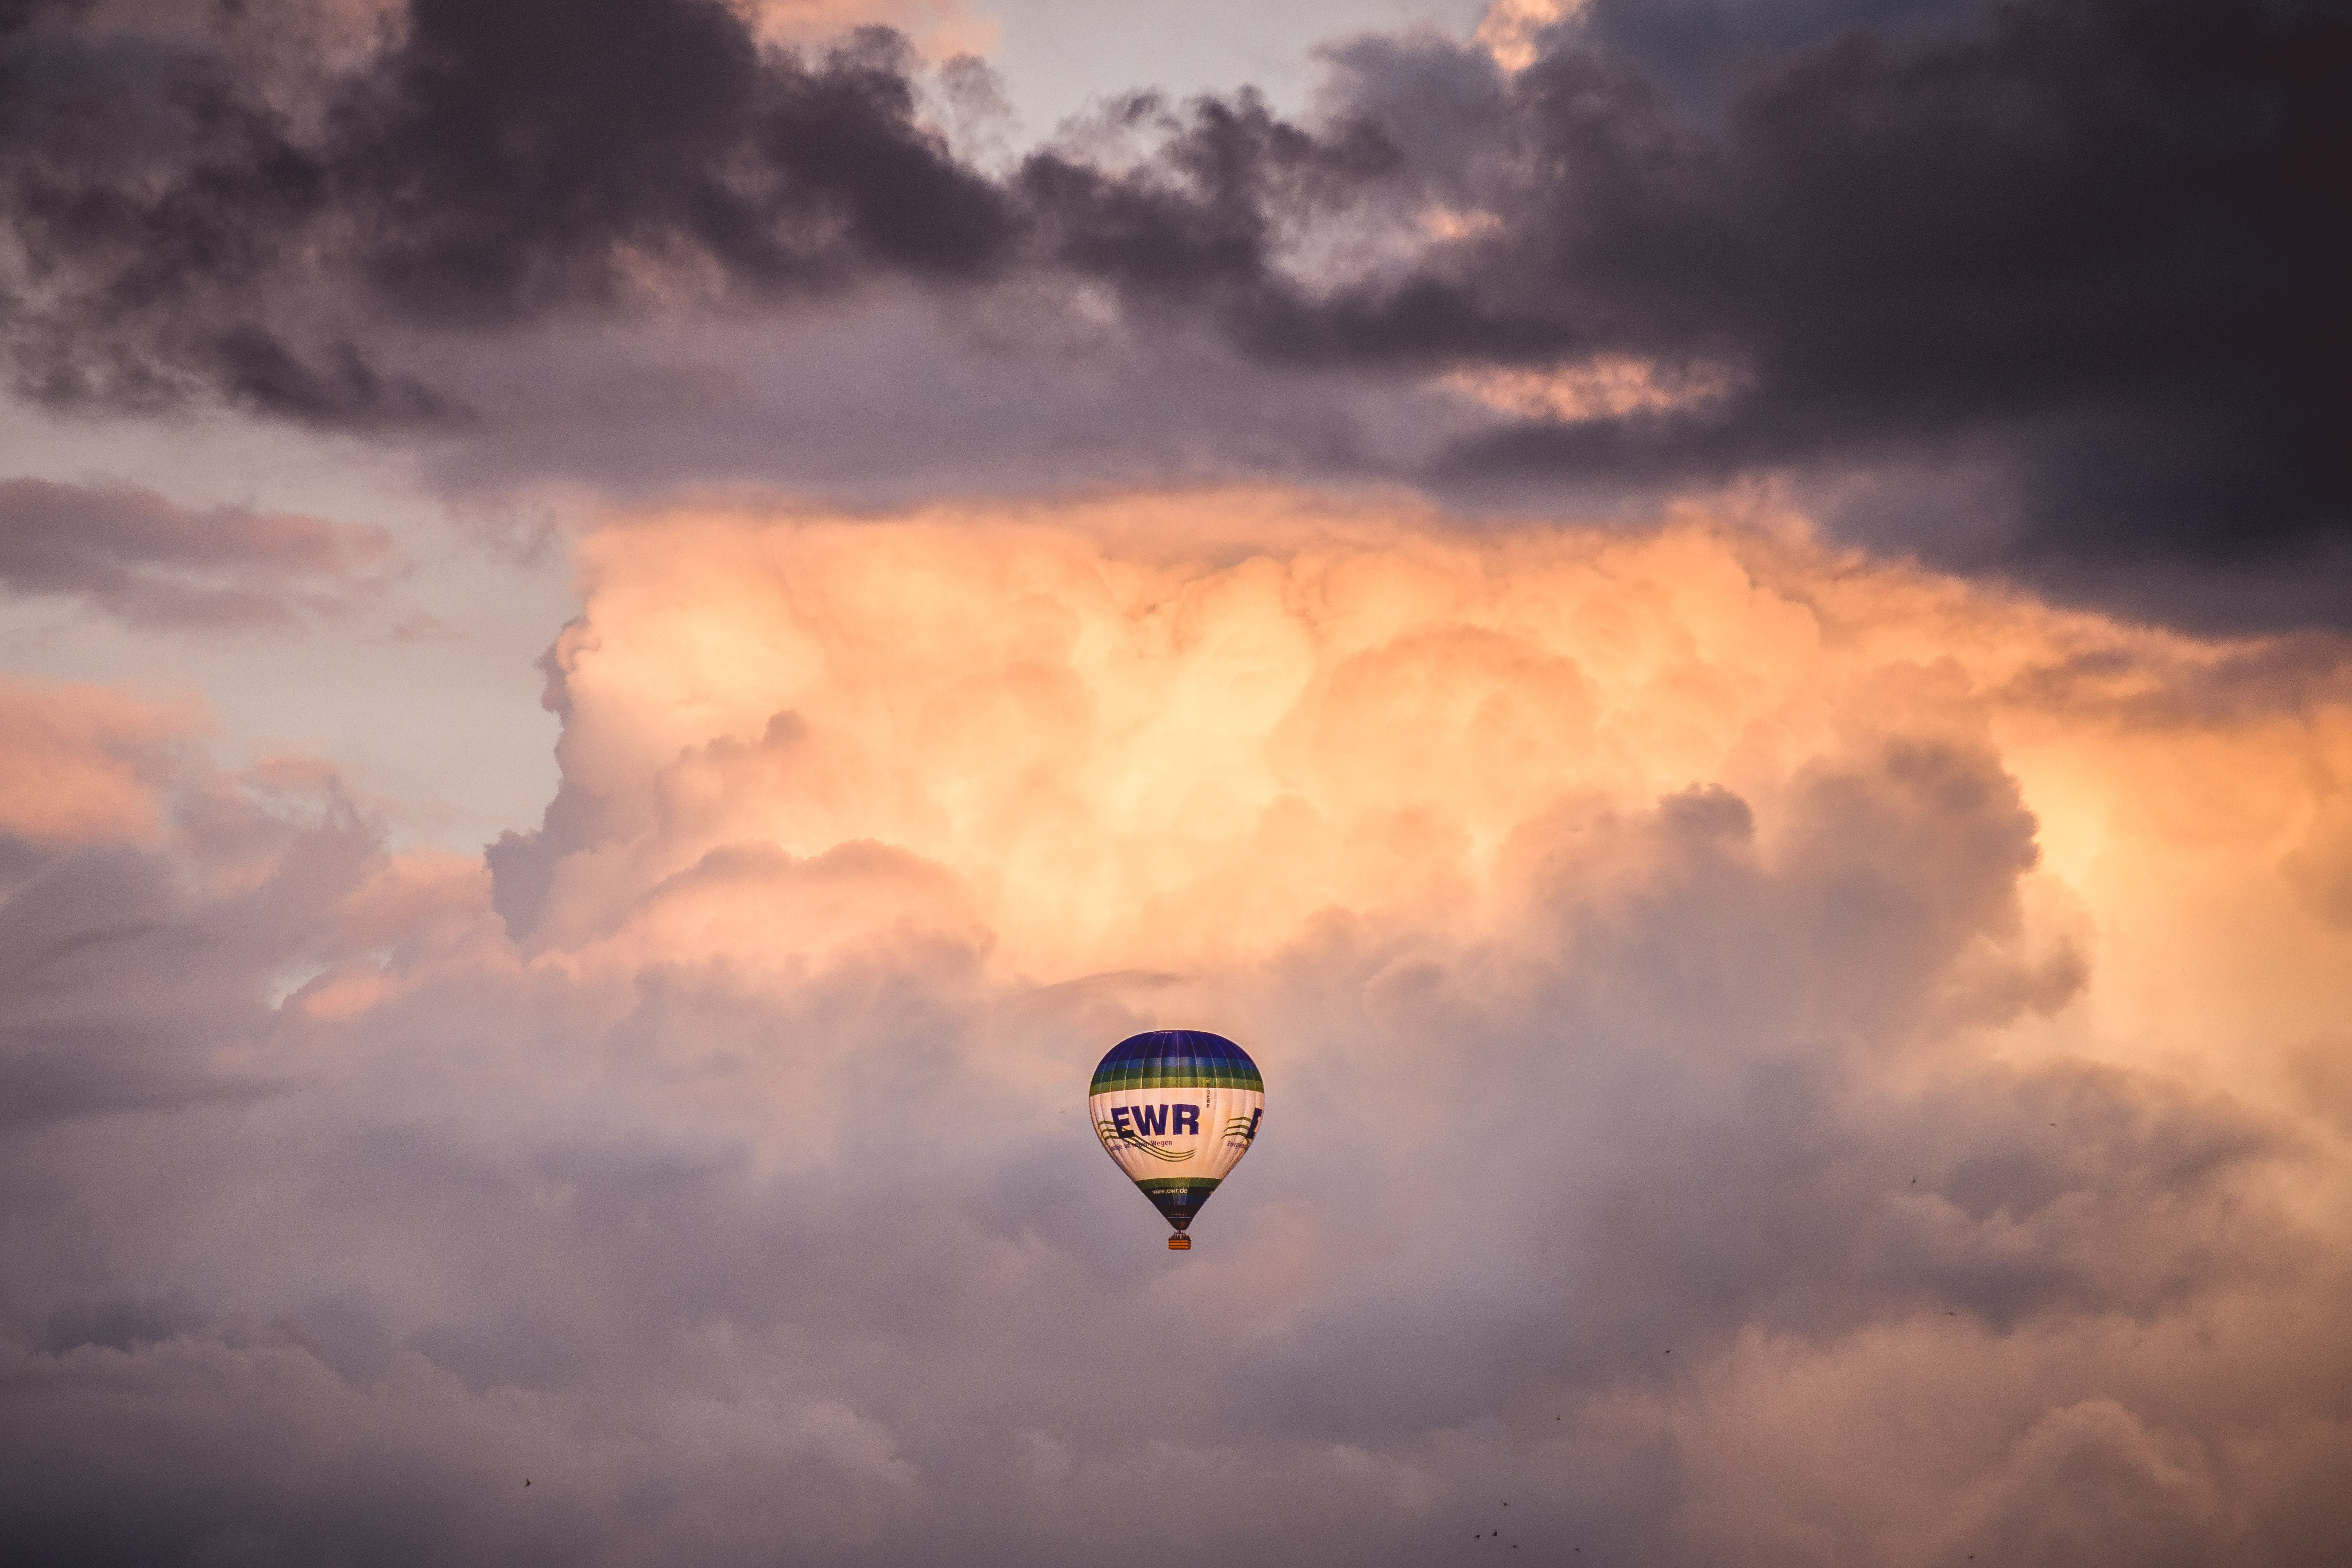
nature, cloud, sky, sunrise, sunset, sunlight, morning, hot air balloon, dawn, atmosphere, dusk, evening, flight, outdoors, clouds, meteorological phenomenon, atmosphere of earth